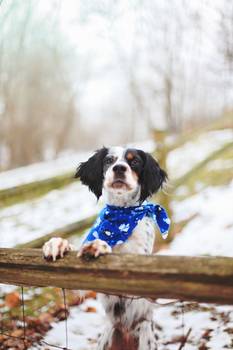
Label: No Watermark